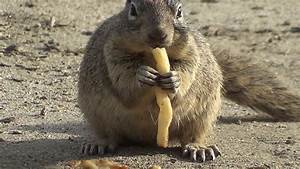
Label: squirrel